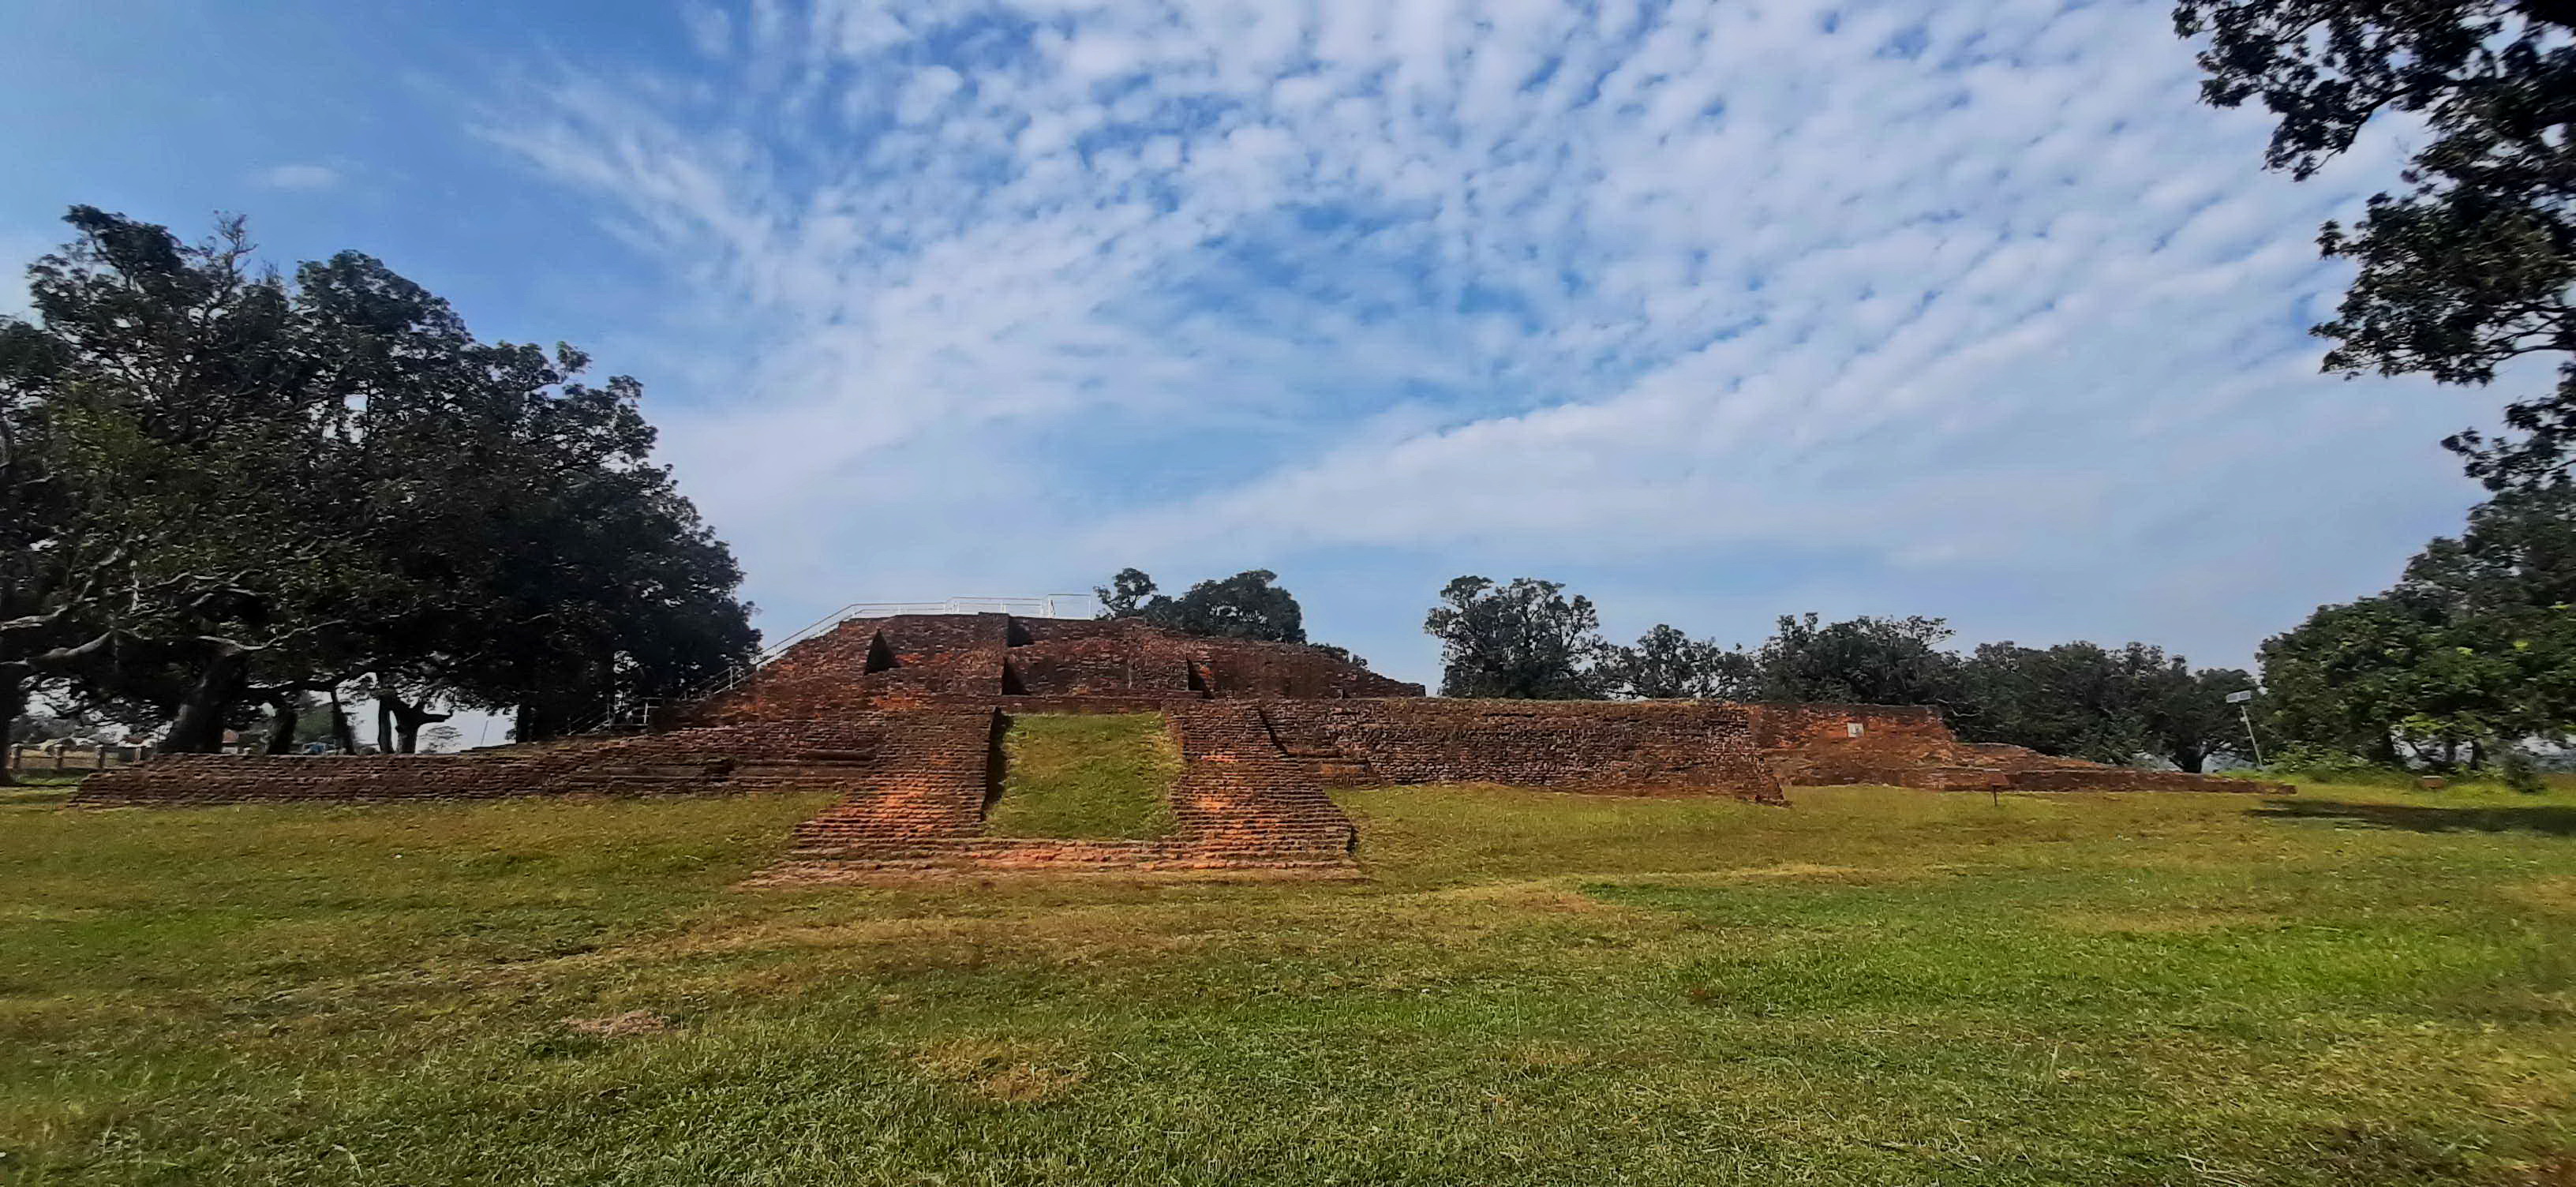
Heritage site: Kudan